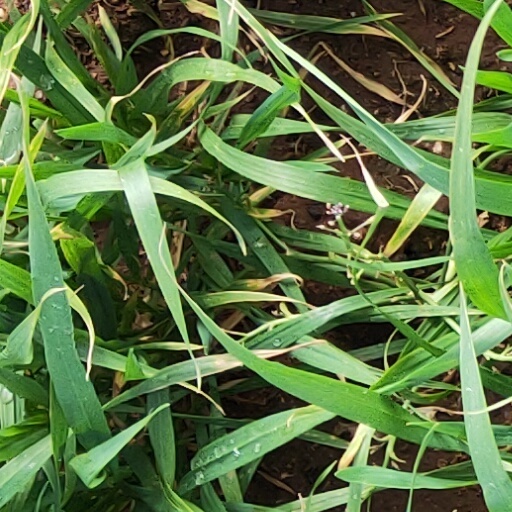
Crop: wheat